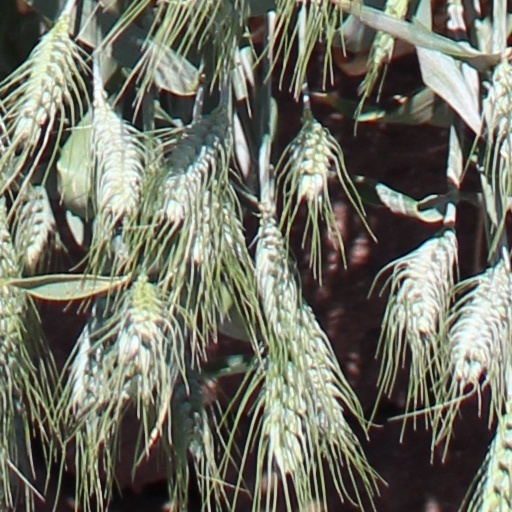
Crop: wheat